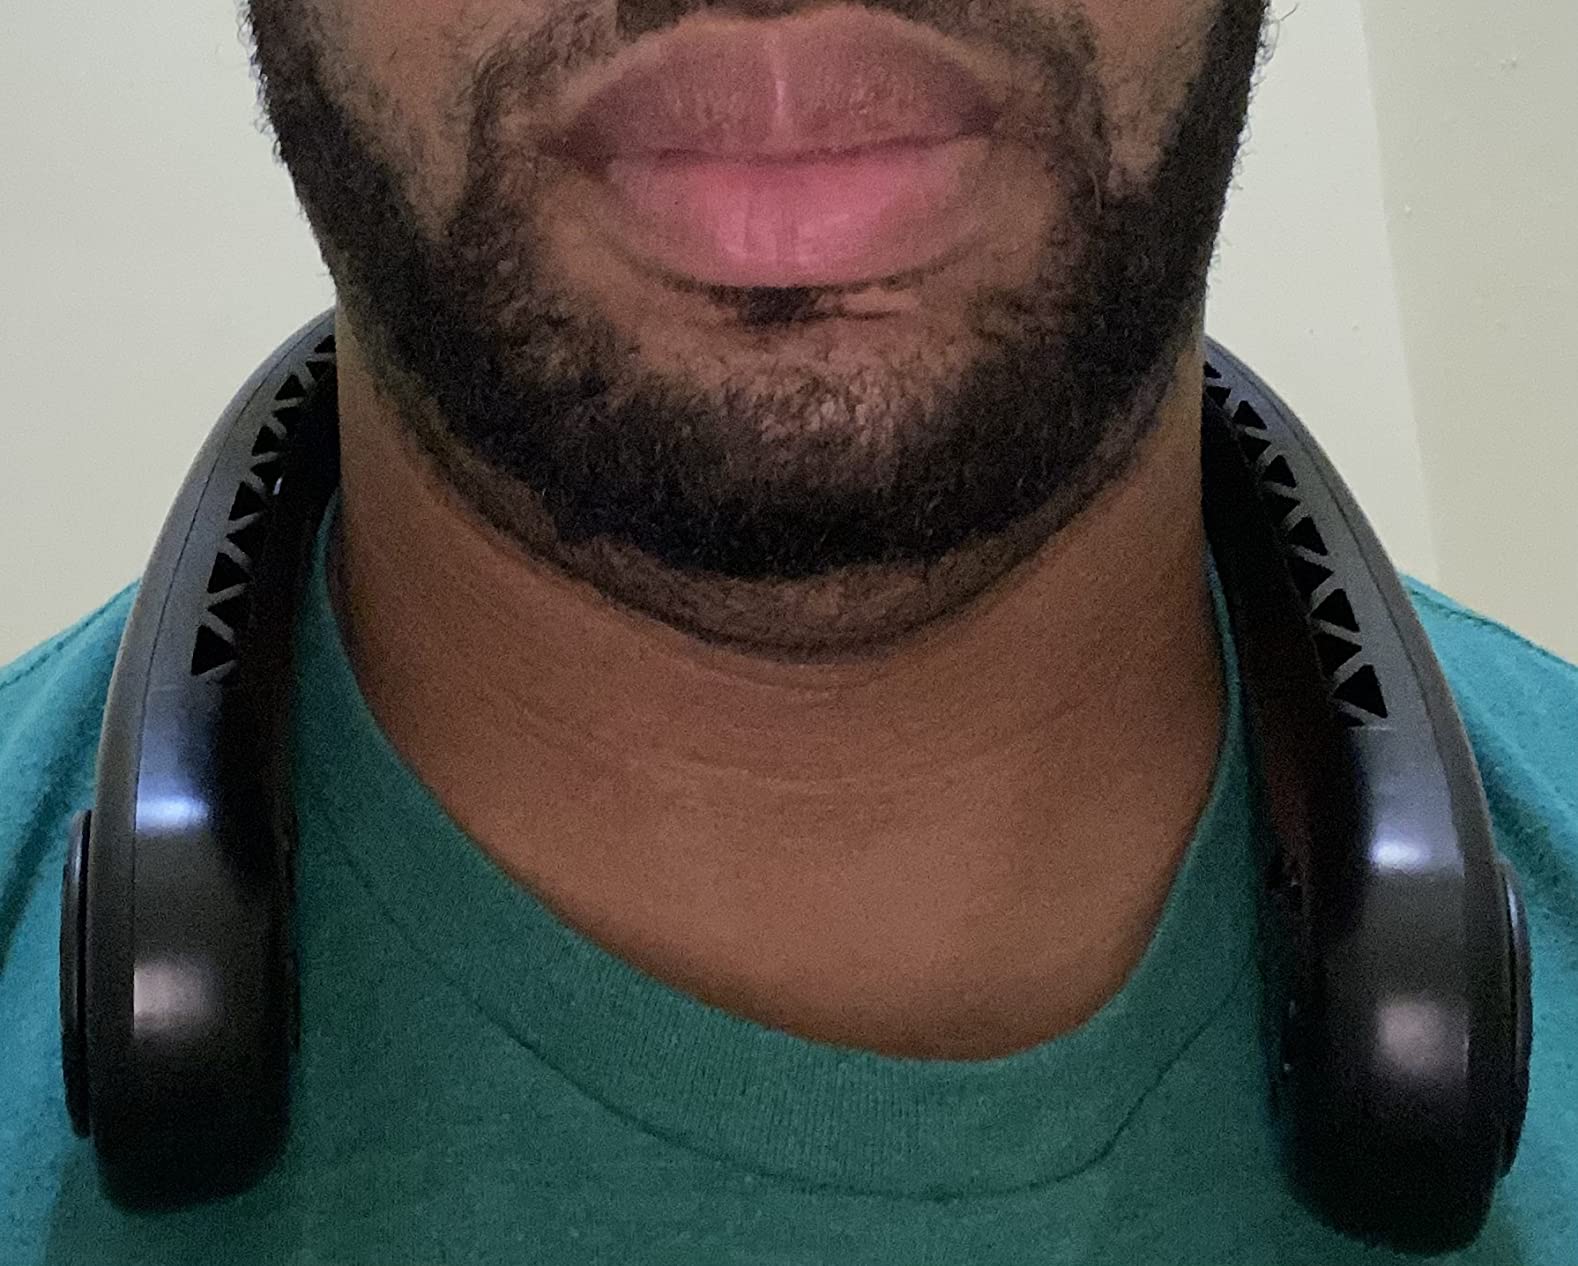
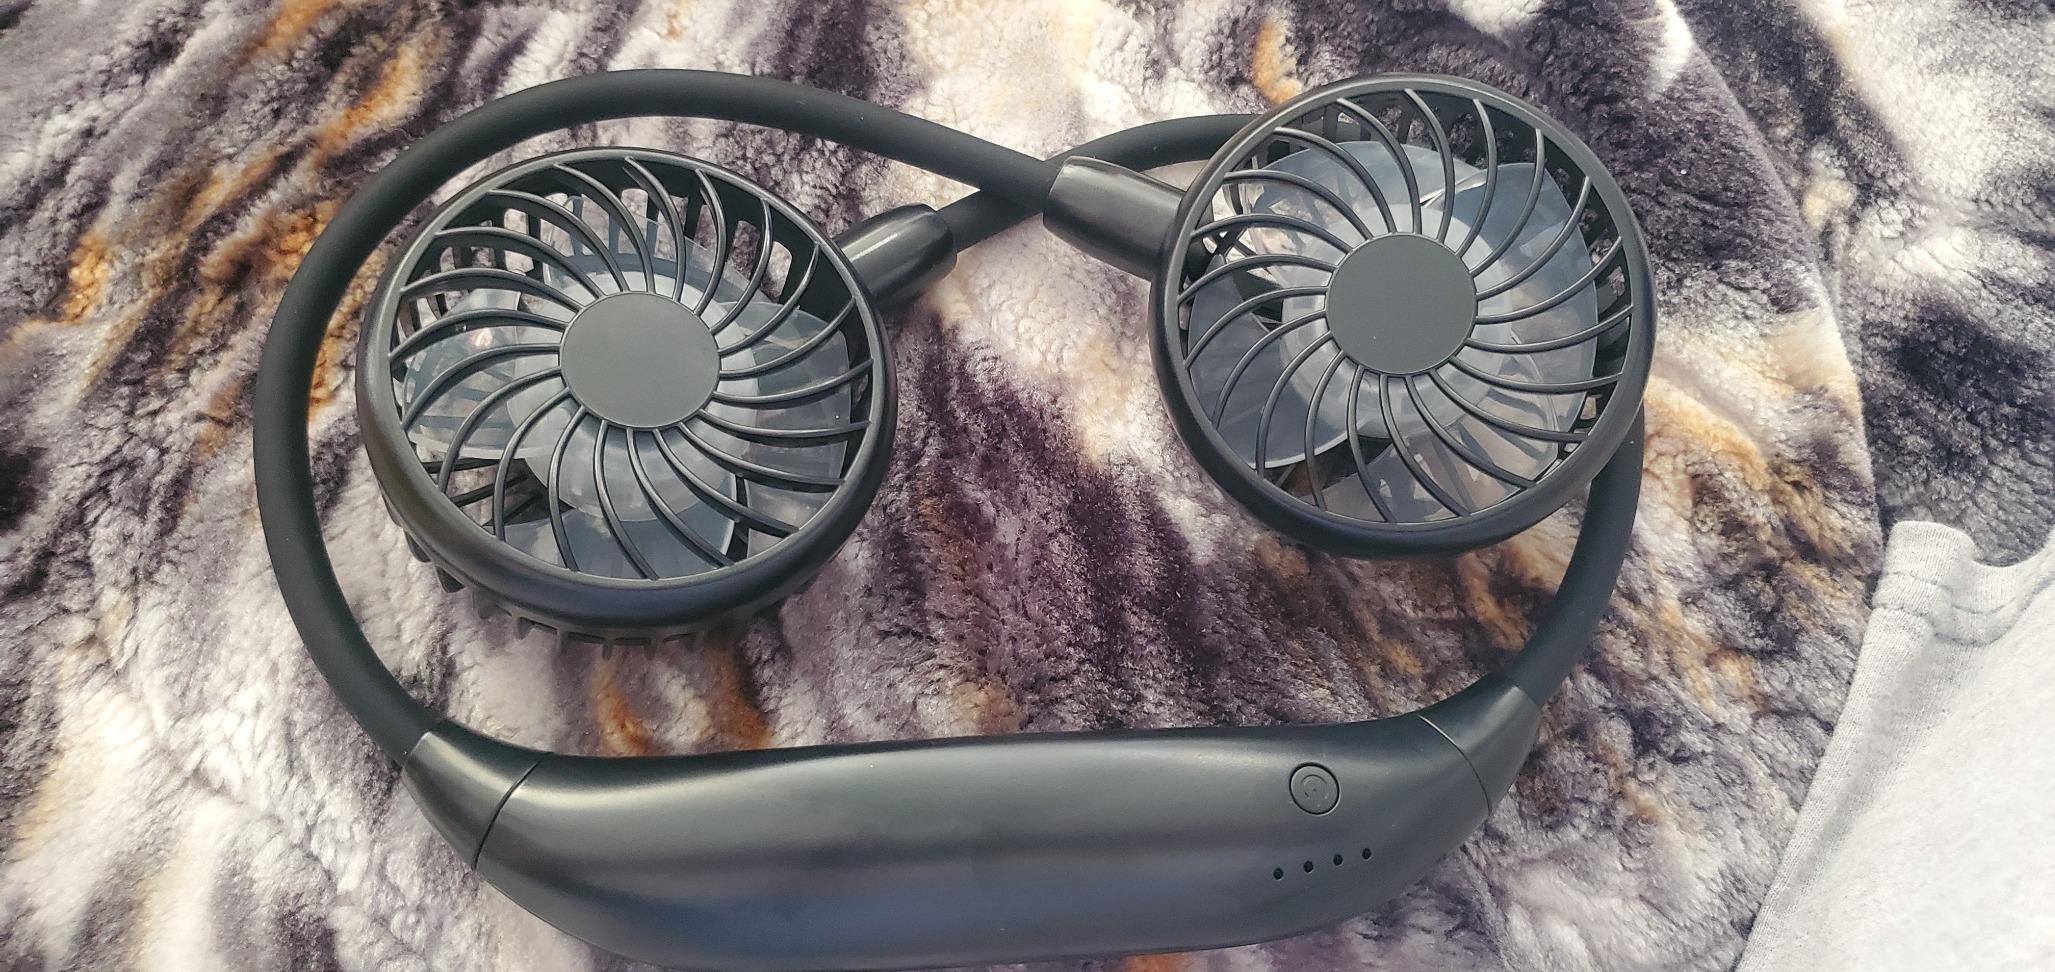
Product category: fan
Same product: no